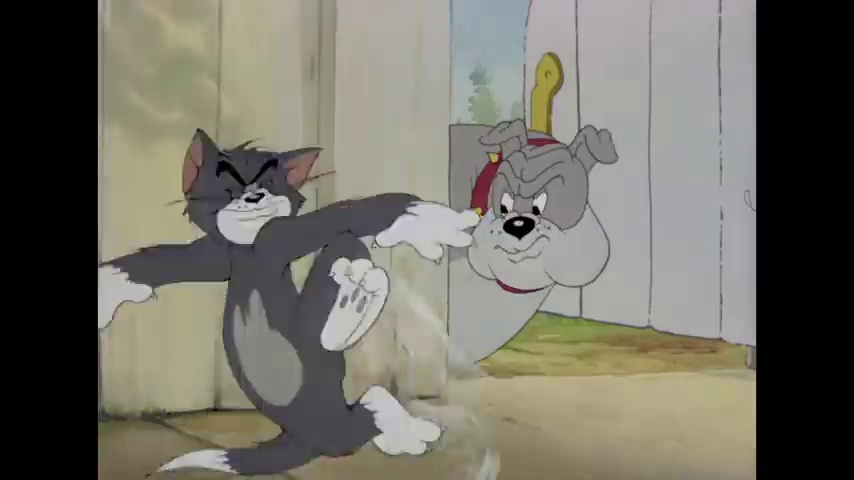
Portrait style: Cartoon Portrait